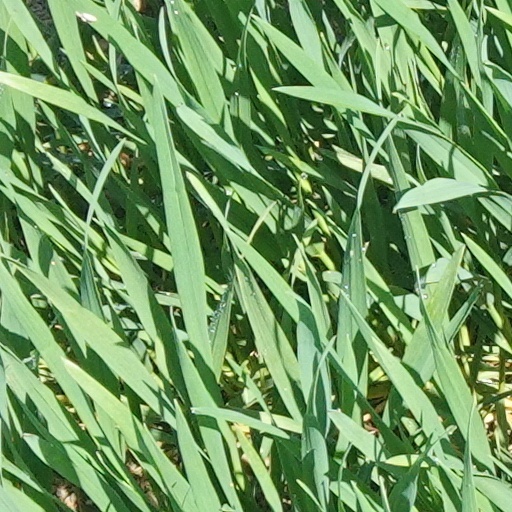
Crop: wheat